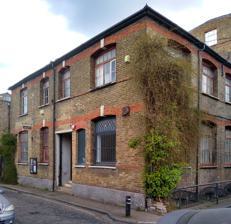
Building: Campbell Works
Country: United Kingdom
Year built: 2004
Campbell Works Campbell Works is the creative partnership of artists Neil Taylor and Harriet Murray established in 2004. It runs a programme of contemporary art exhibitions , public engagement projects , publications and education schemes. By initiating and developing collaborative frameworks and creating a platform for new curatorial projects, Campbell Works acts as a meeting point for ideas and explores contextual relationships between art, spaces and people. Projects As well as their own work Campbell Works generates collaborative projects with artists, musicians, curators and scientists. Their studio practice extends to running an artist led gallery space, initiating and curating art projects, and undertaking a wide range of public realm interventions . Recent [ when? ] projects include: Mind Mine On Trust The Pimp Car Project Streets for People You Turn / Jake and Dino Chapman EachTeach Scalp 19:9:9 The gallery has also hosted a series of group and solo exhibitions of new and established artists, including Shane Bradford , Shaun Doyle and Mally Mallinson , Jake and Dinos Chapman and Ami Clarke .  Accompanying events include talks by Richard Wentworth , screenings of movies such as Mondo Cane and live gigs with artists Anne Bean and Richard Wilson , Stephen Cornford and Tone poem . Publications Works is an extension of the exhibition space in the form of a newspaper, and is published by Campbell Works on the occasions of new projects to act as a wider discussion around their themes, thinking and visual language. It is distributed at many art venues in London and purchase is free. Works is the new parent for its surrogate offspring , Artinit. The building Located in North London , the Campbell Works building used to be one of many warehouses comprising the Stoke Newington Brewery . Since 1997 its internal structure has constantly been reordered. Campbell Works holds a gallery space, a multi-purpose project room, artists' studios and the organisation's offices. References External links Campbell Works Official Website Mind MIne Wellcome Trust Pulse Award The Science Learning Centres website Intimacy Project by collective Completely Naked 51°33′56″N 0°04′15″W / 51.5655°N 0.0707°W / 51.5655; -0.0707